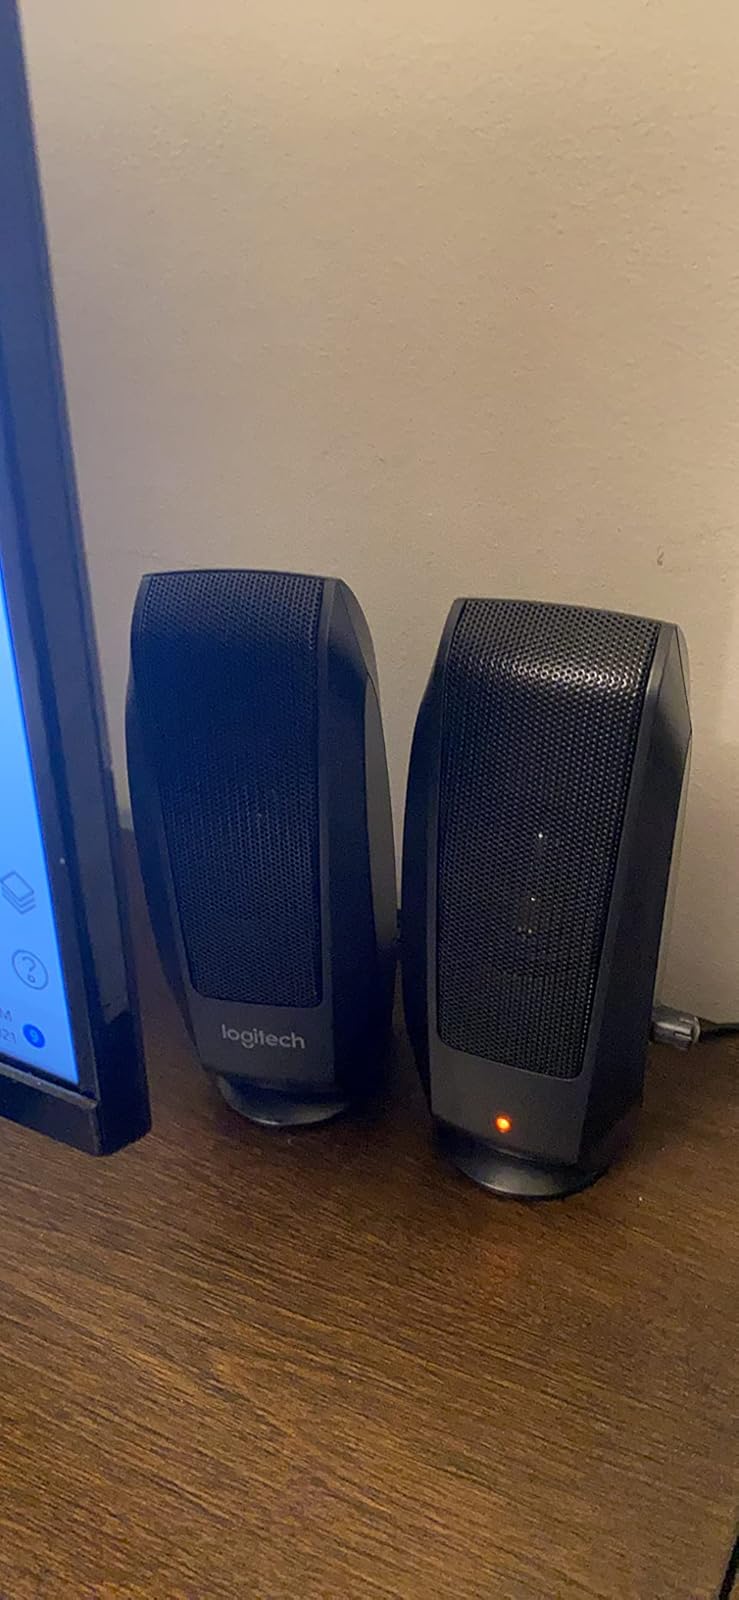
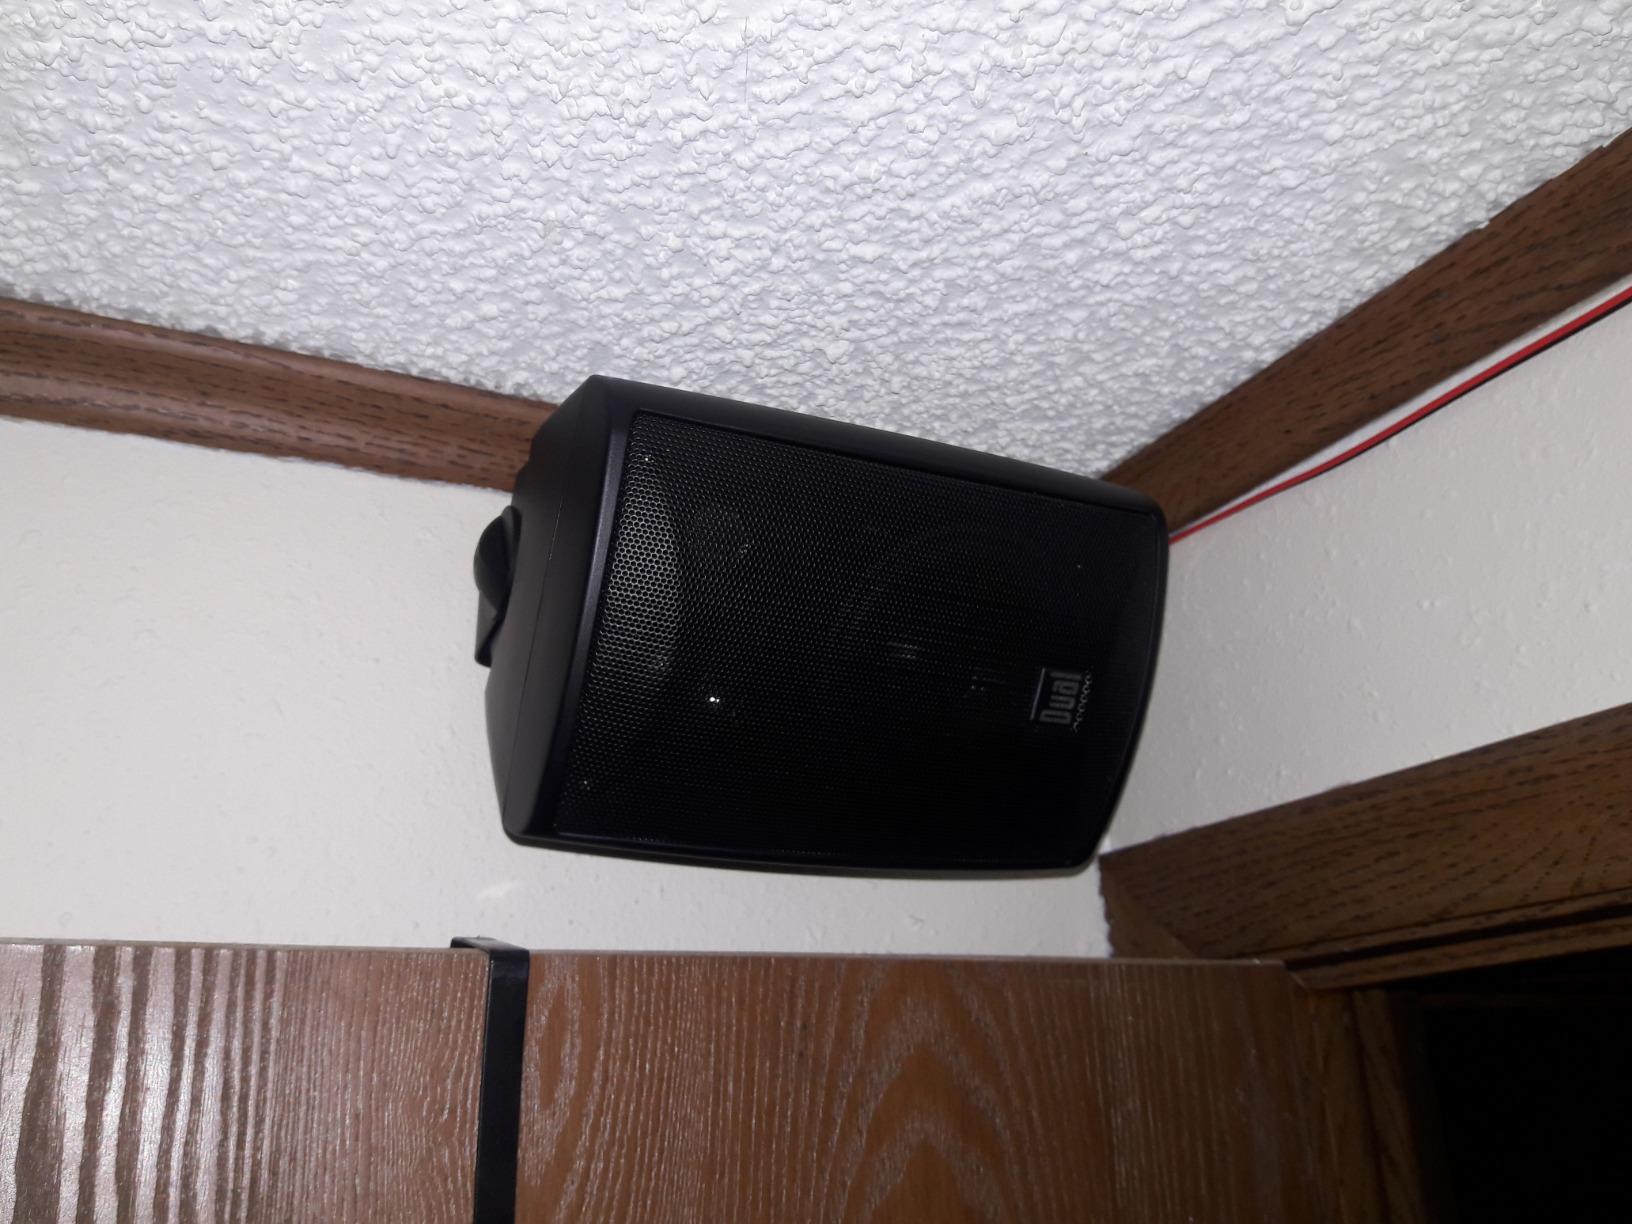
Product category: speaker
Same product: no